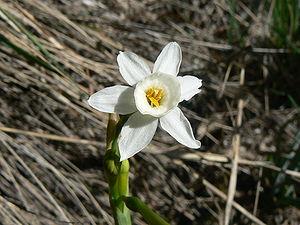
Narcisse douteux Source: Own work Date:04-03-2007 License: PD Location: Parc Natural de Sant Llorenç del Munt, vessant sud de la Mola, 900m. Catalonia.